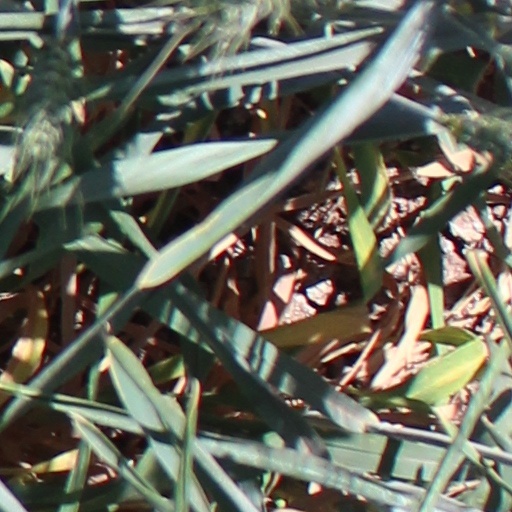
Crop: wheat